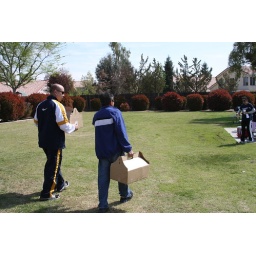
Yeah !! The best part of the day was all the food and the 10,000 pieces of chicken in the box